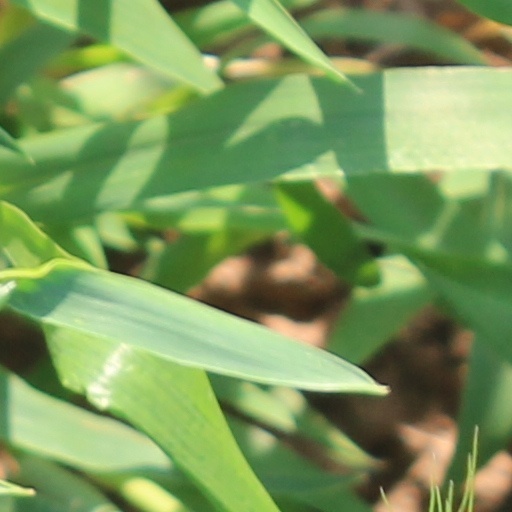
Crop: wheat